Last voyage of the Karluk

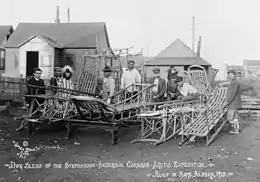
Dog sleds prepared for the expedition, Nome, 1913

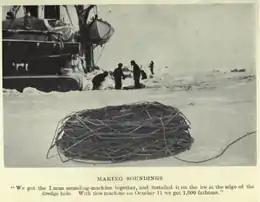
Members of "Karluk"s scientific staff taking depth soundings during the drift in the ice, August 1913

"Karluk" left Esquimalt on 17 June 1913, sailing north towards Alaska. The immediate destination was Nome, on the coast of the Bering Sea. There was trouble from the beginning with the steering gear and with the engines, both of which needed frequent attention. On 2 July "Karluk" reached the Bering Sea in mist, fog and rapidly falling temperatures; six days later she arrived at Nome where she joined "Alaska" and "Mary Sachs". While the ships were being loaded in Nome, some of the scientists pressed for a meeting with the leader to clarify plans, particularly with regard to the Northern Party whose schedule was vague. The meeting was unsatisfactory. Stefansson's attitude offended several of the men, some of whom threatened to leave the expedition. They had read press reports in which Stefansson had apparently said that he expected "Karluk" to be crushed, and that the lives of the staff were secondary to the scientific work. Stefansson would not explain these matters, nor give further details of his plans for the Northern Party. Despite the scientists' alarm and dissatisfaction, none resigned.